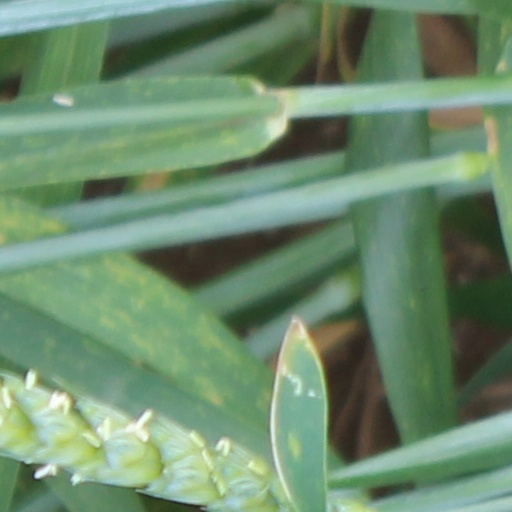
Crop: wheat